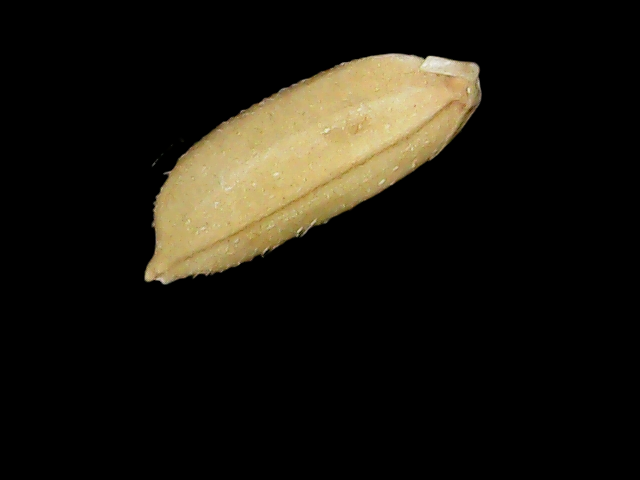
Rice variety: Bd30